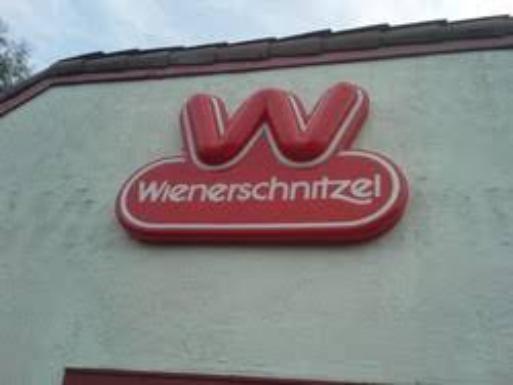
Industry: Food